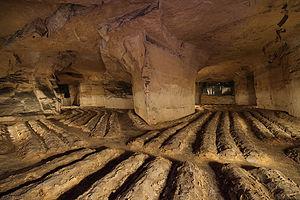
Ancienne champignonnière souterraine, culture en meules du champignon de Paris.
Une meule désigne généralement une pierre à moudre ou à aiguiser, la meule du meunier, la meule du rémouleur. Par extension un objet cylindrique et notamment la meule de foin ou encore la meule de fromage. Ce mot peut aussi désigner un tas de bois recouvert de terre servant à faire du charbon de bois.
Une champignonnière est un lieu de culture de champignons. Les champignonnières sont des milieux sombres et humides, conditions idéales pour le développement des champignons. Le plus souvent on y cultive l'agaricus, plus connu sous le nom de champignon de Paris ou champignon de couche mais on sait aussi cultiver le pleurote, la truffe, la morille, le pied-bleu, le champignon noir et le shiitaké pour les plus courants. Les progrès en myciculture permettent de cultiver régulièrement de nouvelles espèces mais elles ne sont pas toutes rentables économiquement parlant.
La cuisine parisienne représente tout le savoir-faire parisien dans le domaine de la cuisine à Paris.
Les carrières souterraines de la Malogne sont constituées d'un ensemble d'exploitations contiguës et parfois en communication, dont les principales étaient celles de la S.A. des Phosphates de la Malogne, d'Emile Rolland et de Joseph Mortiau. L'extraction souterraine y a duré de 1877 à 1921/25, avec une faible reprise en 1934.